GeForce 9 series

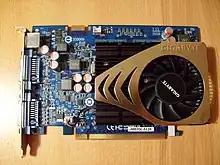
Gigabyte GeForce 9500 GT

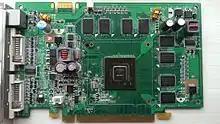
BFG GeForce 9500 GT without heatsink

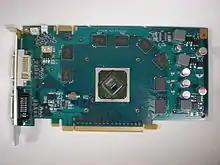
GeForce 9600 GT with cooler removed

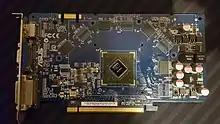
Asus Geforce 9600 GT

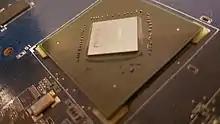
Nvidia G94 GPU on a Geforce 9600 GT

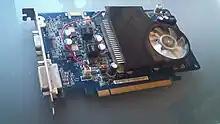
GeForce 9600GS from an HP computer; notice the SLI connector. Unlike the 9600GT, it doesn't require an external PCI-Express power supply.

The GeForce 9600GS is a Hewlett Packard OEM card. It is based on a G94a core clocked at 500 MHz. It features 768 MB of DDR2 memory on a 192-bit bus.